Mary Street, Brisbane

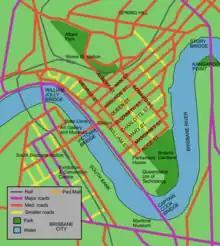
Map of Brisbane City streets

Mary Street is a major road in the Brisbane central business district. The street is one of a number that were named after female queens and princesses of the royal family shortly after the penal colony was settled. Charlotte Street is positioned parallel to the north and Margaret Street runs next to the south.